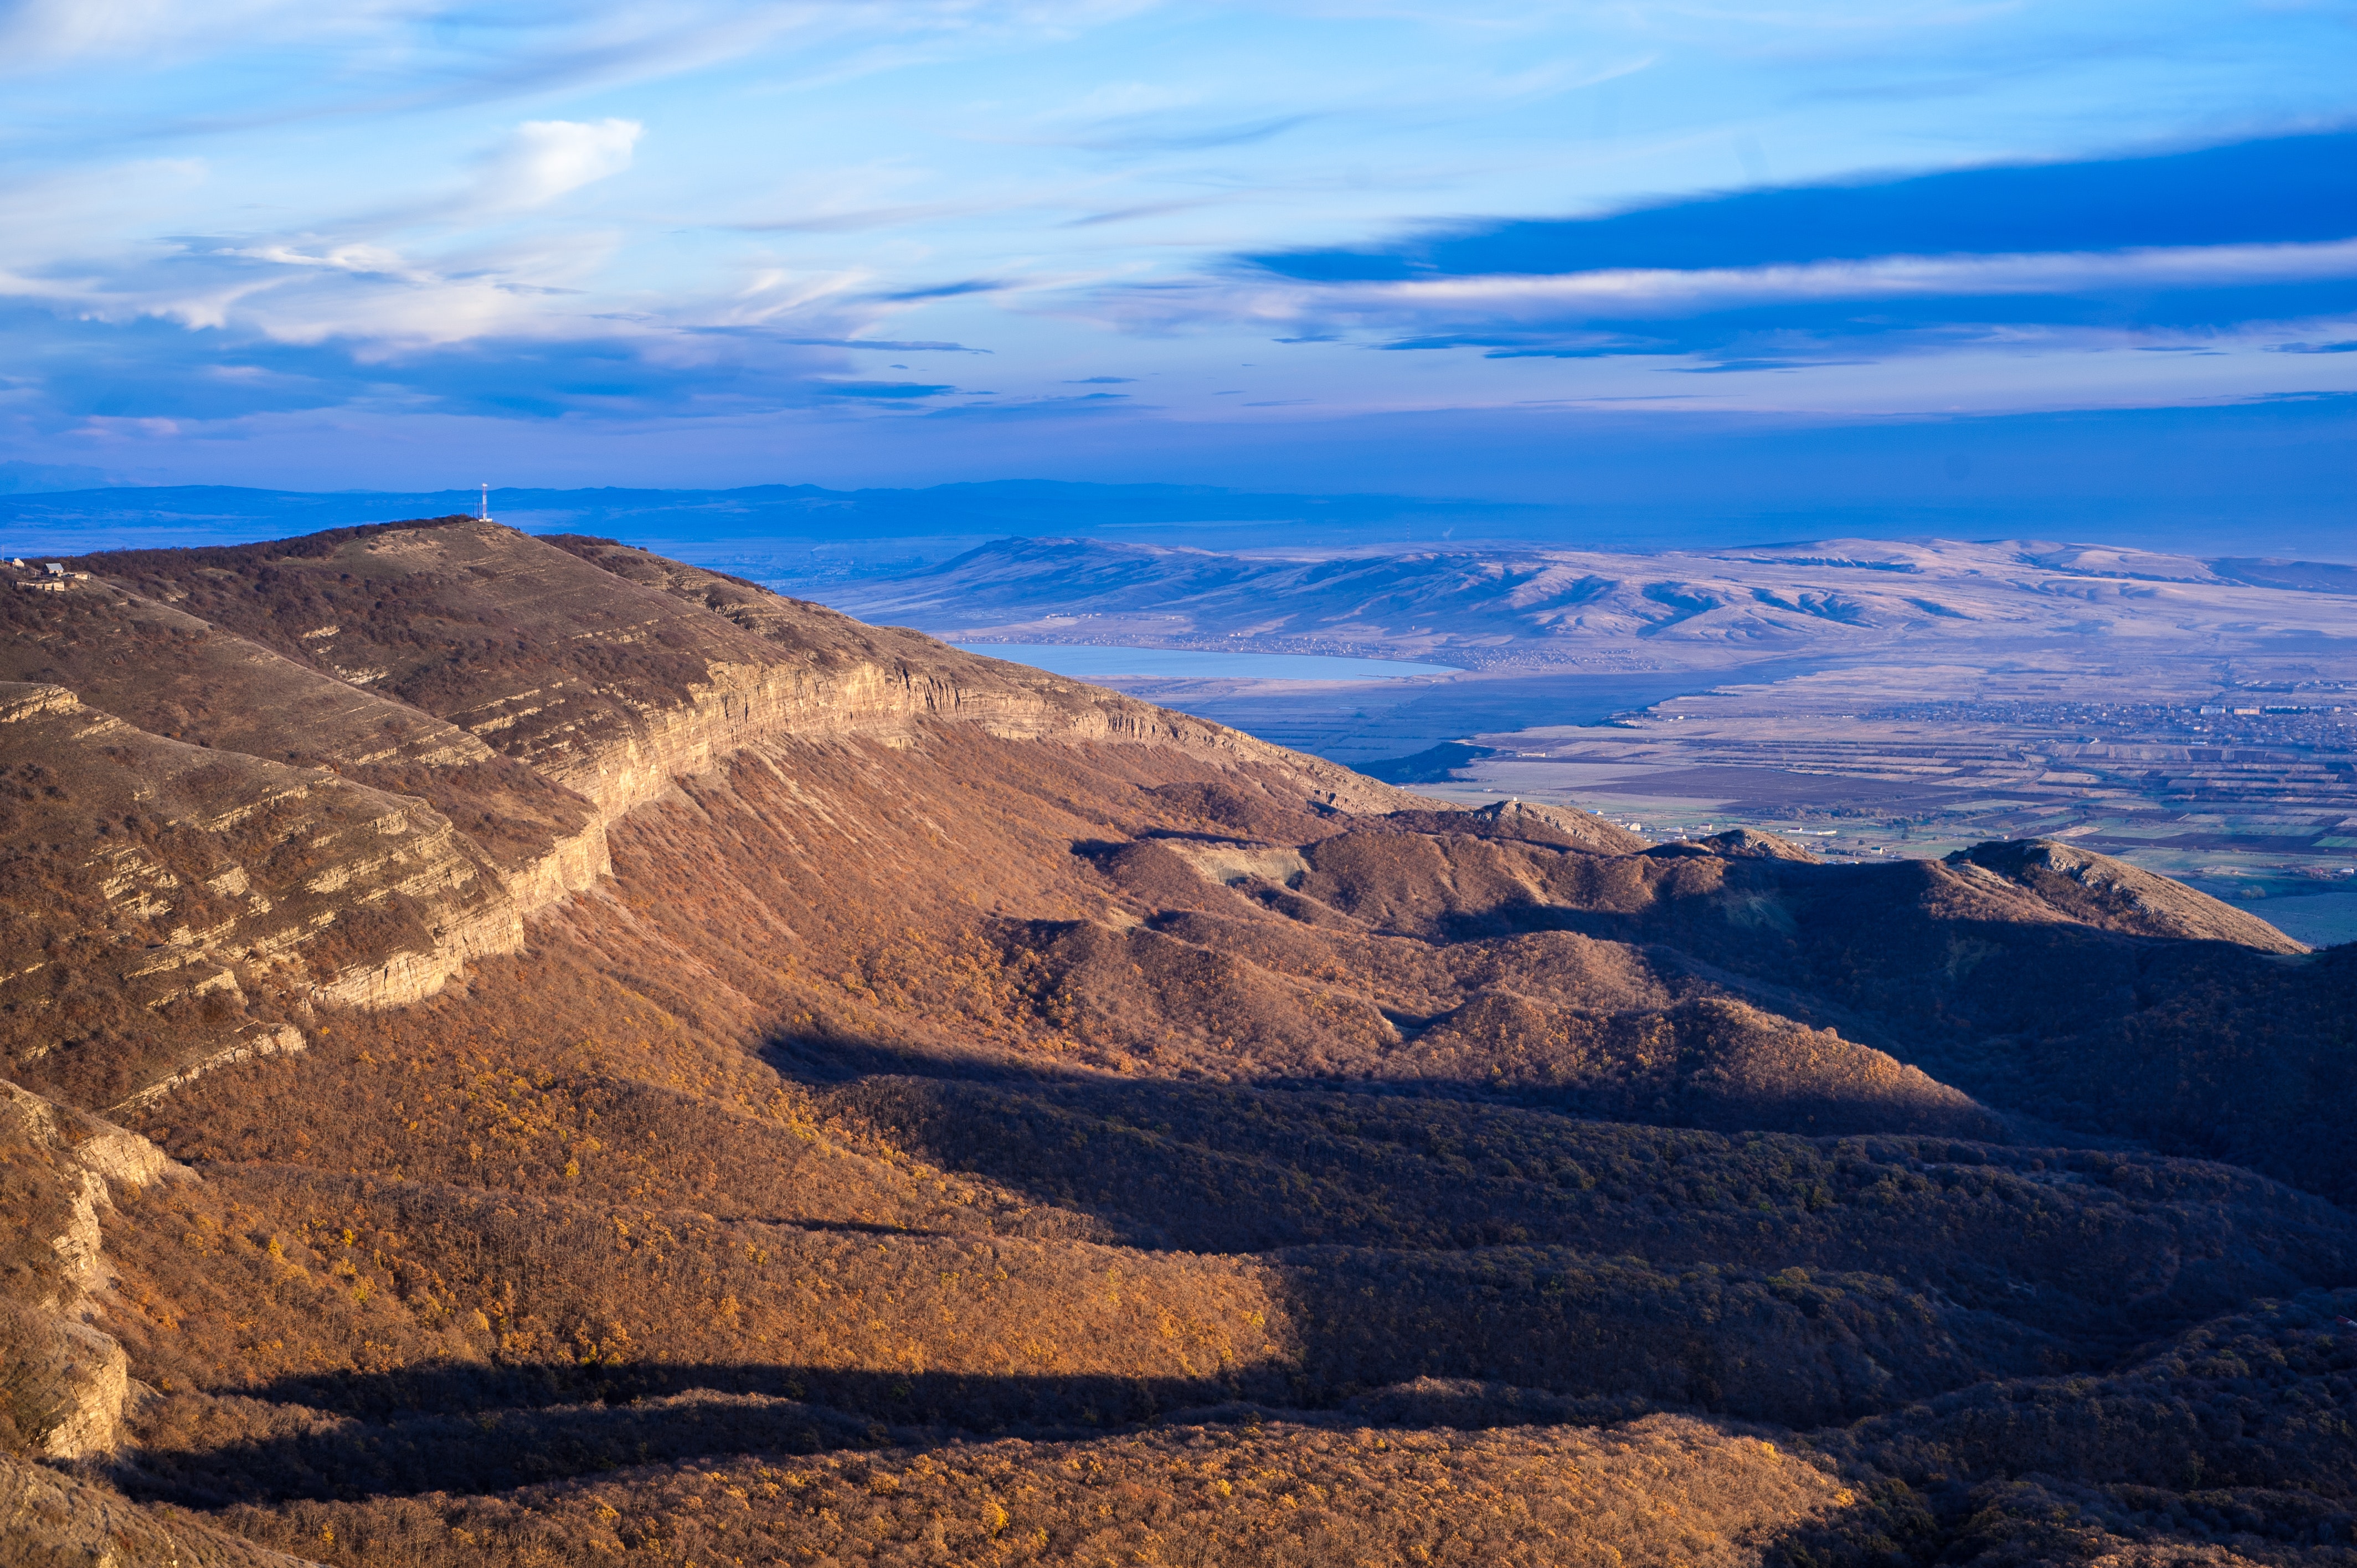
mountainous landforms, mountain, sky, ridge, highland, hill, wilderness, mountain range, cloud, geology, fell, landscape, plateau, rock, national park, ecoregion, summit, badlands, formation, sunlight, terrain, massif, grassland, valley, horizon, shadow, vacation, volcanic field, meteorological phenomenon, road, winter, mountain pass, fault